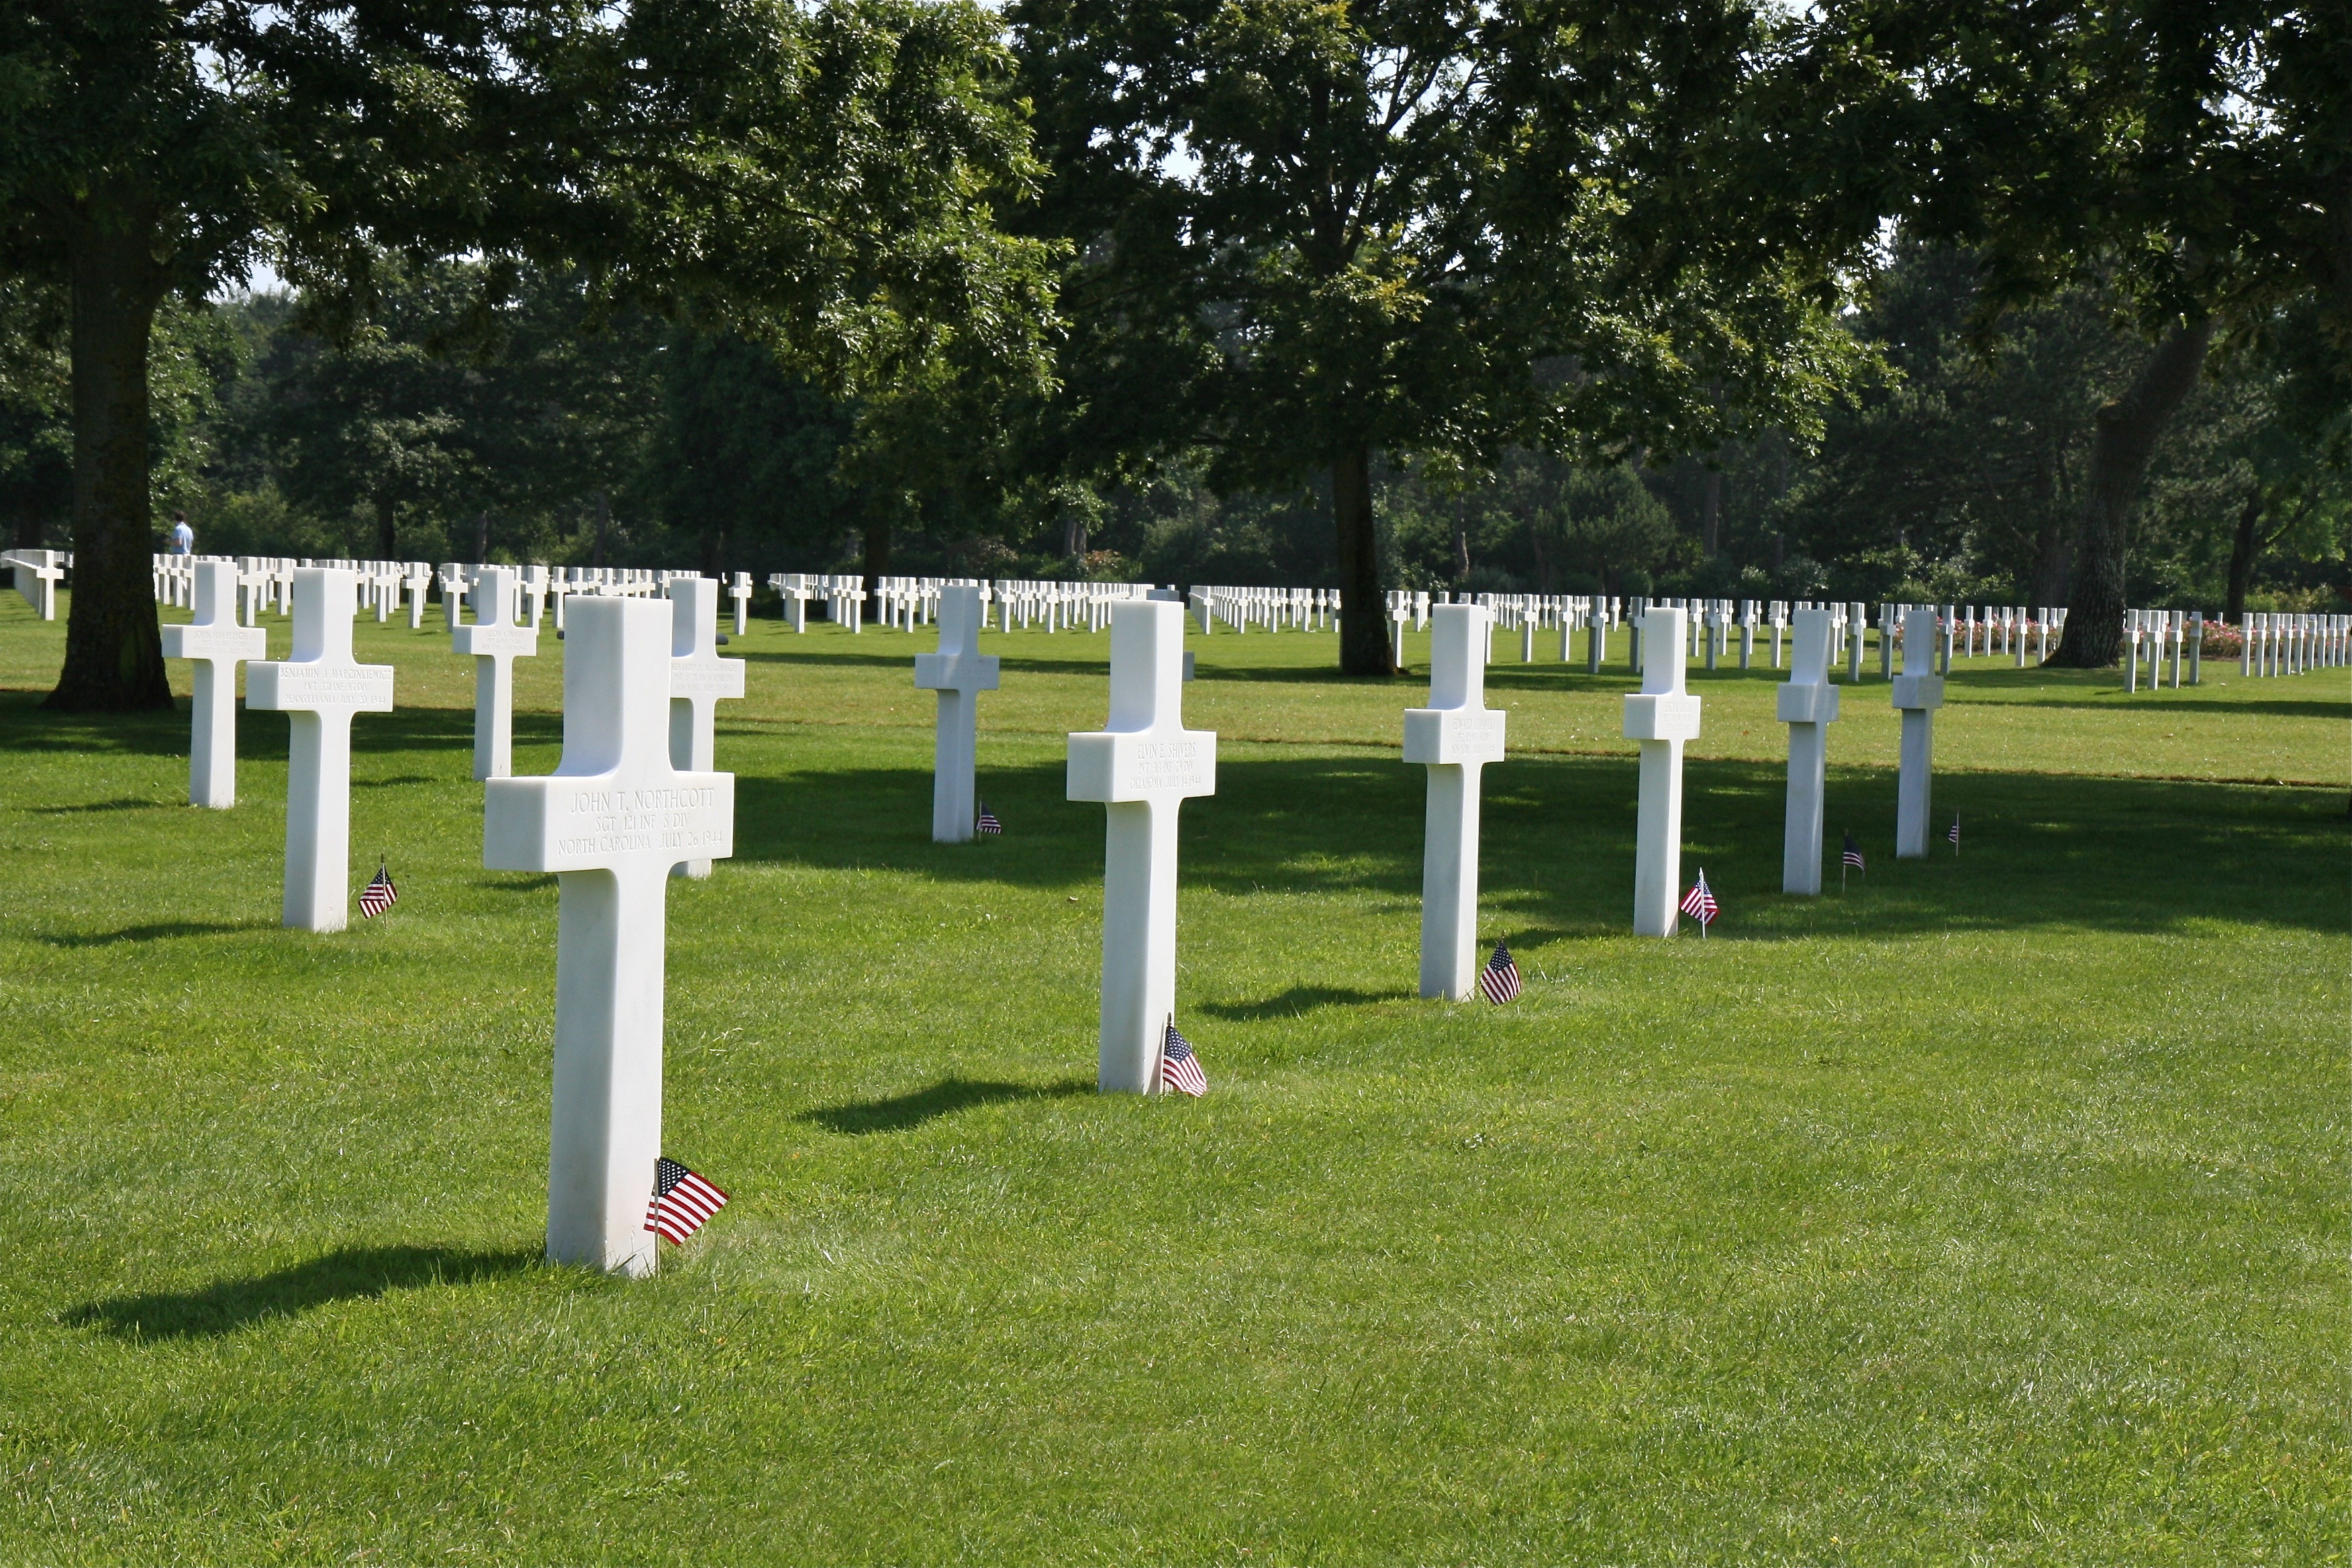
structure, cross, cemetery, memorial, american, normandy, d day, geographical feature